Left–Right Coalition Movement

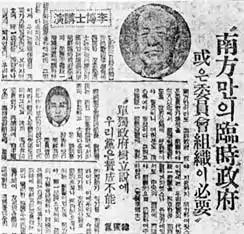
A front-page article in the "Seoul Shinmun" that reported Syngman Rhee's statement, in Jeongeup on June 3, 1946, that claimed the establishment of an independent South Korean government.

In March 1946, the first US-Soviet Joint Commission was held. The Soviet Union agreed to "give the right to participate in the united provisional government to those who would support the Moscow Conference", but the United States stated that they should "give the right to participate in the united provisional government to all the political parties". When it was not possible to find a compromise, the commission was postponed indefinitely.